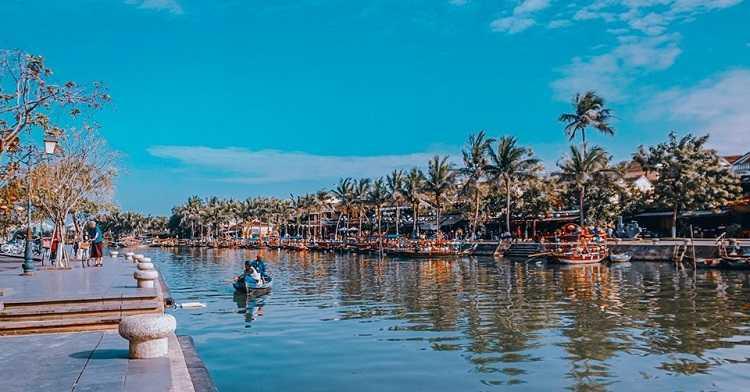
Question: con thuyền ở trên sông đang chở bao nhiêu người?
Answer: hai người